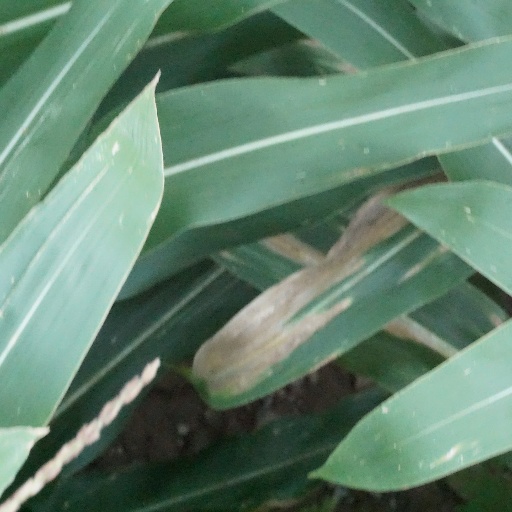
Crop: maize; corn